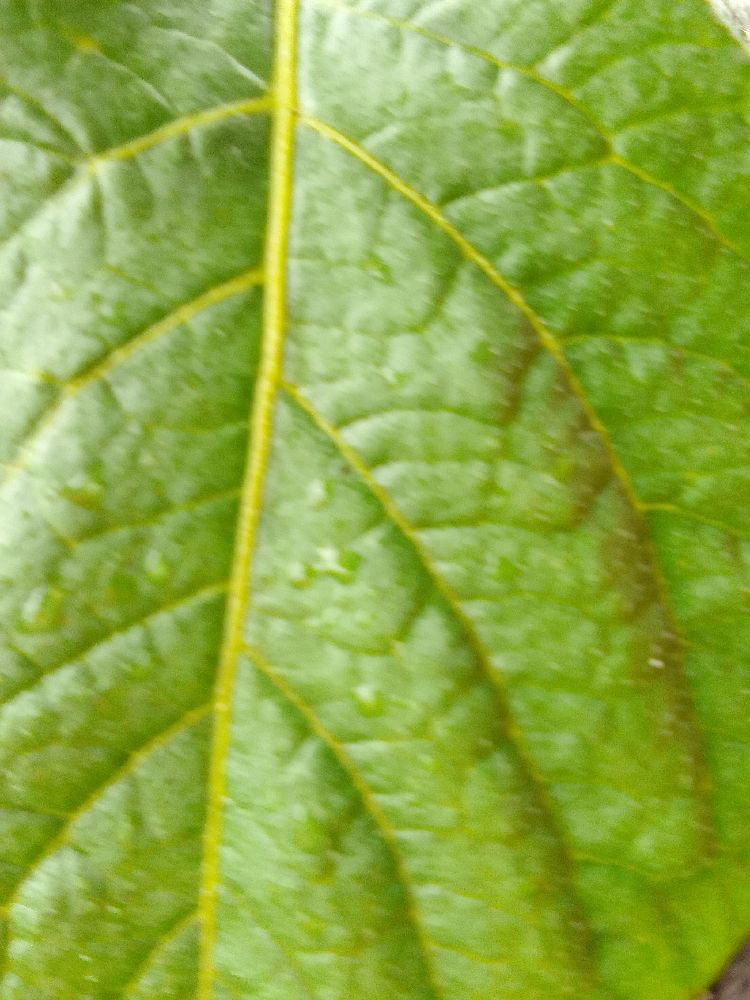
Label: Healthy